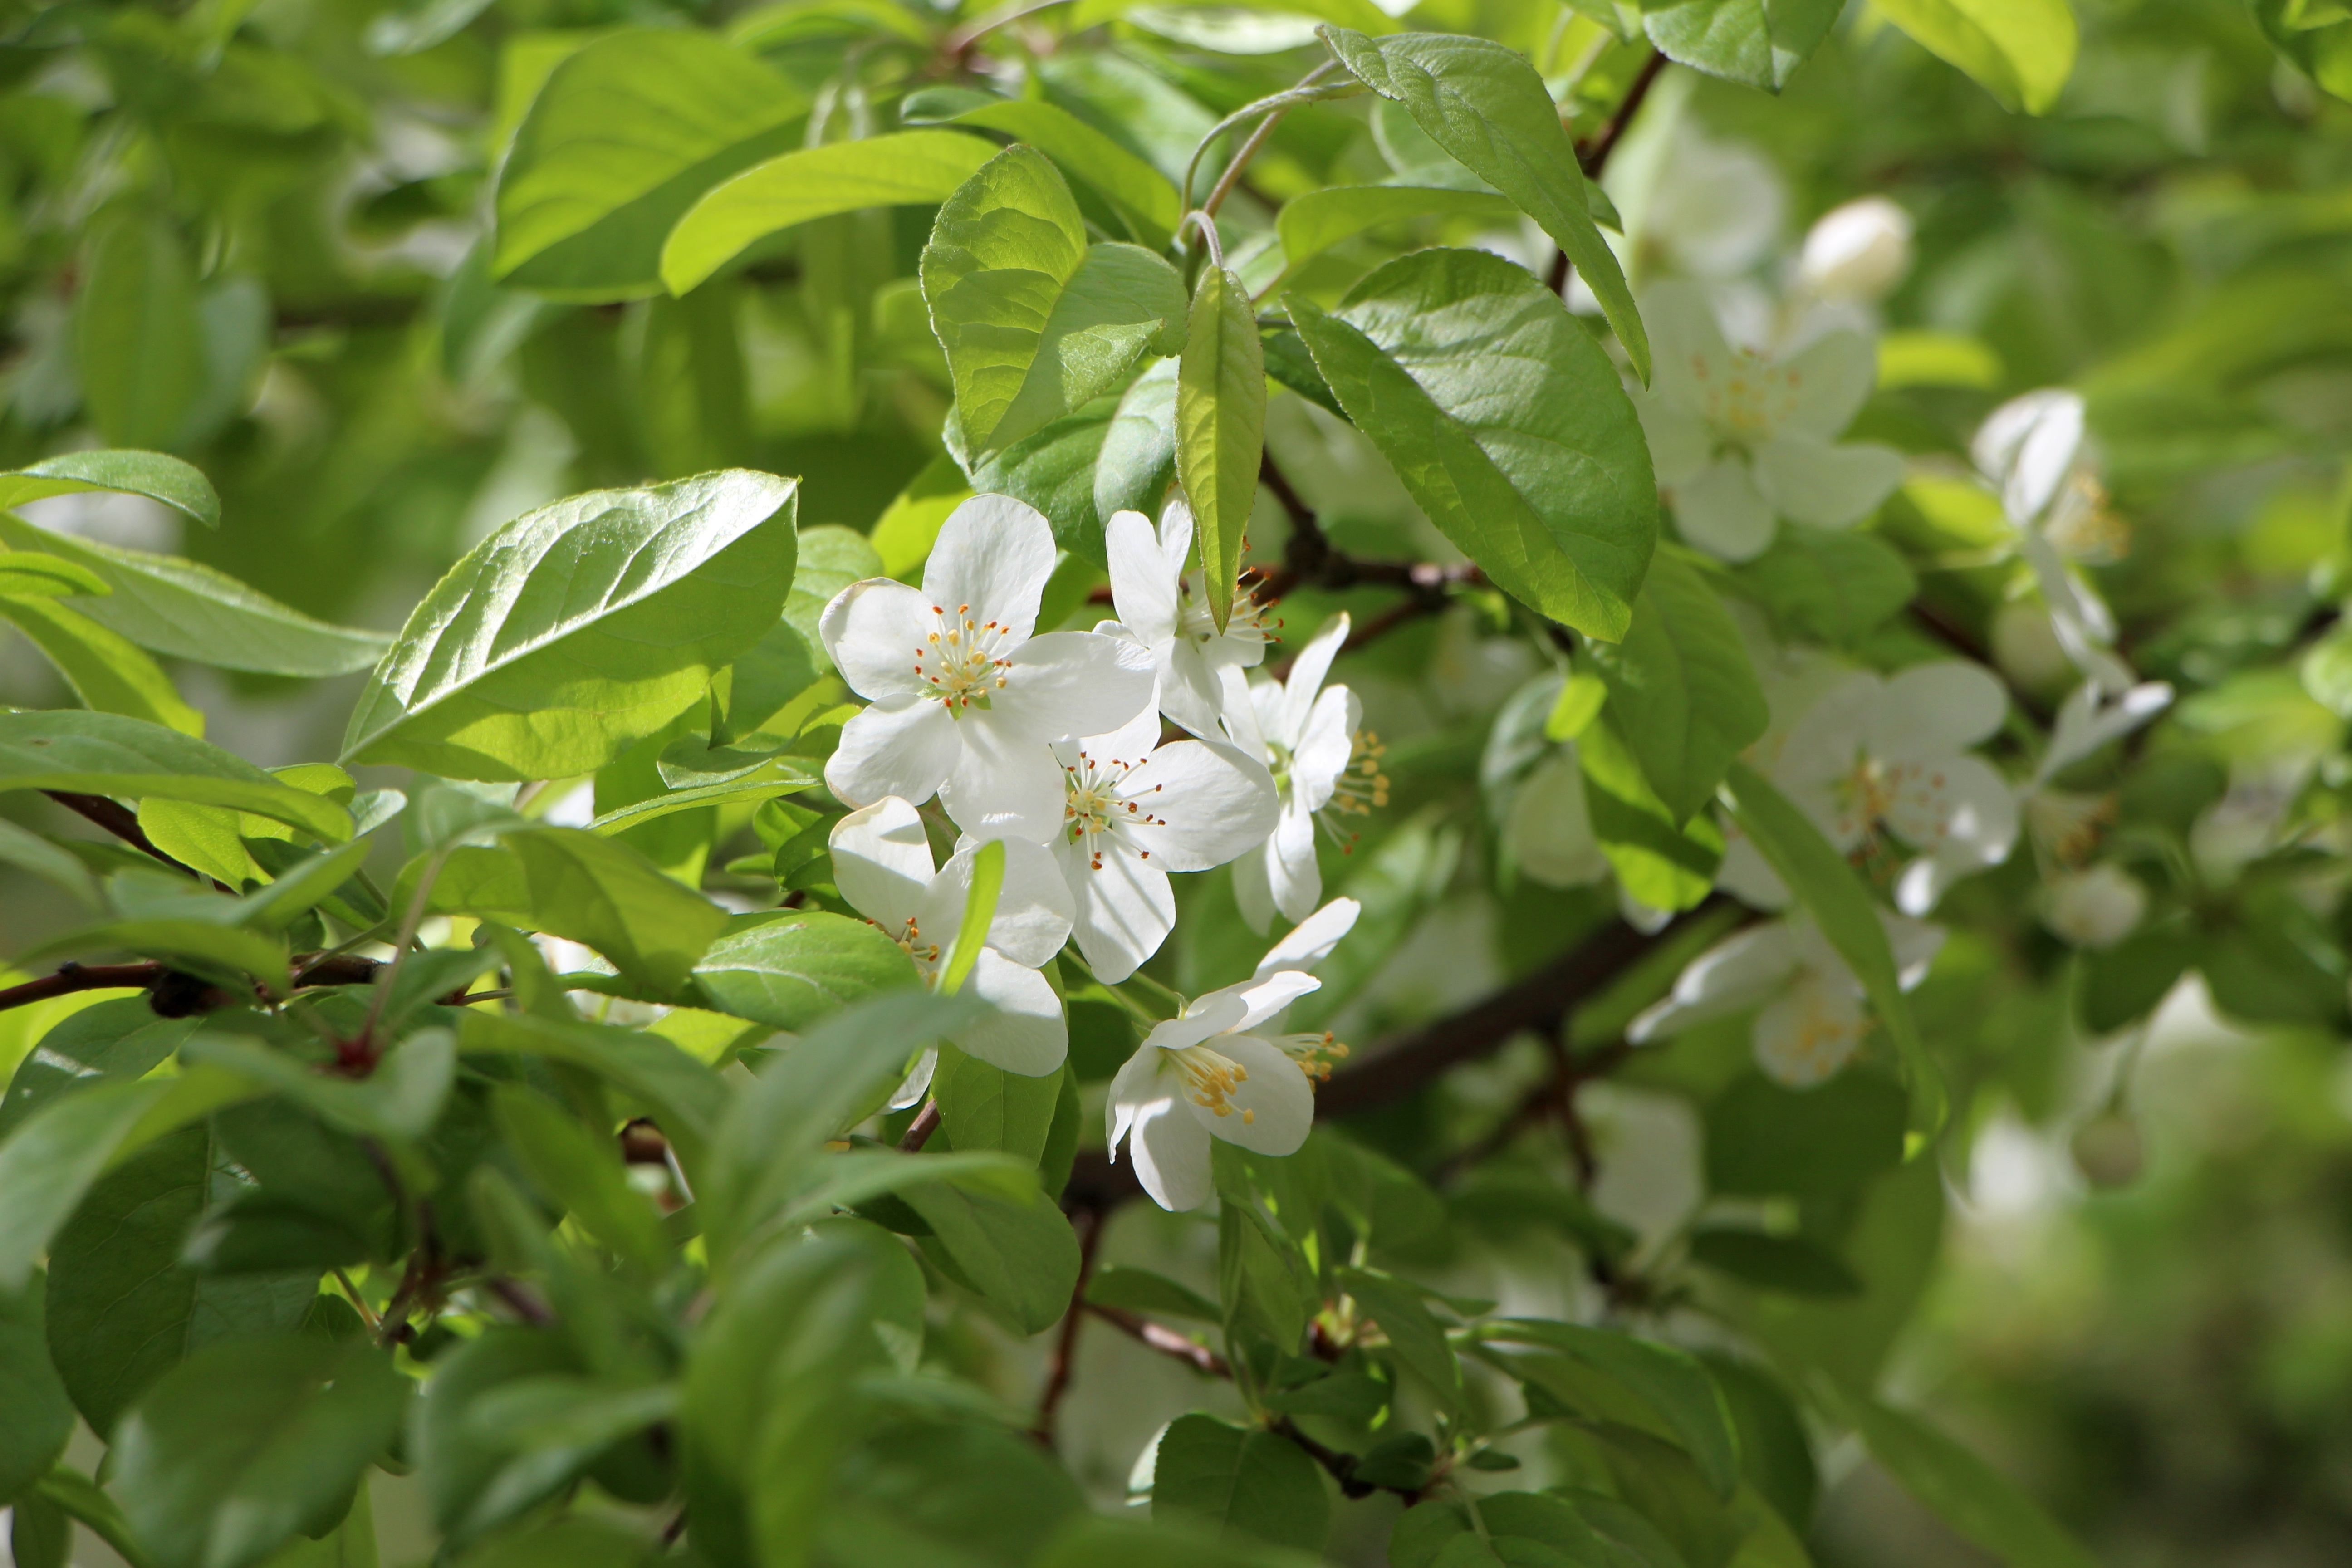
landscape, tree, nature, forest, blossom, mountain, plant, wood, leaf, flower, food, spring, green, produce, evergreen, botany, blue, flora, plants, wildflower, flowers, shrub, beauty, beautiful, april, spring flowers, eggplant, white flowers, jasmine, the leaves, flower tree, flowering plant, apple flower, a flower garden, woody plant, land plant